Amarnath Gami

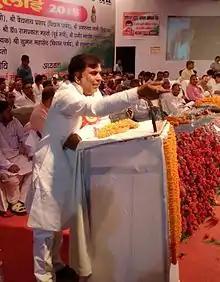
Amarnath Gami addressing a Public Meeting in Patna

Amarnath Gami is an Indian politician who holds the position of the Chairman of the Question and Calling Attention Committee of Bihar Legislative Assembly and second time Member of Legislative Assembly representing the Hayaghat constituency of Darbhanga district, Bihar. He was RJD candidate from Darbhanga Town seat in the 2020 Assembly Elections.